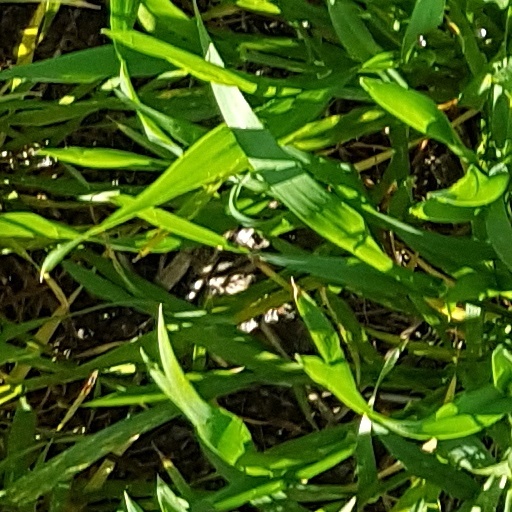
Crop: wheat